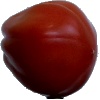
Label: Tomato Heart 1